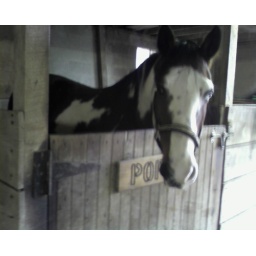
Mah bby boy in his stall!! He so sexxii! My horse is wayyy bettahh then urs!